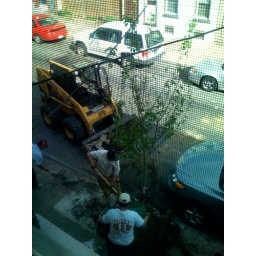
Yeah for new tree in front of our house